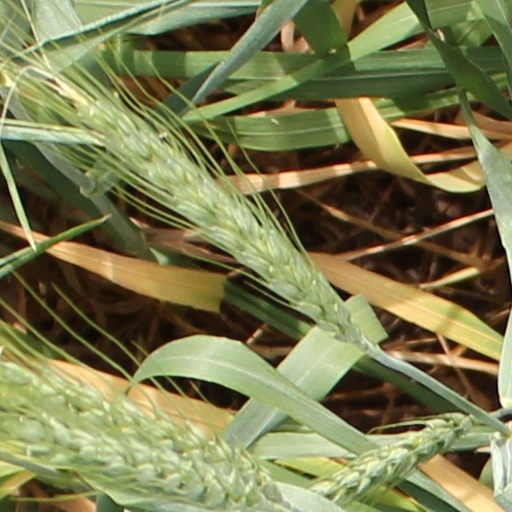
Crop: wheat